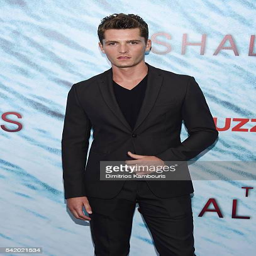
person attends the world premiere